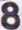
Number: 8